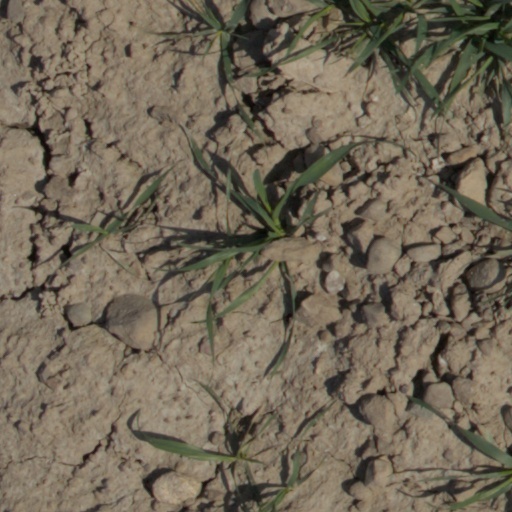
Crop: wheat